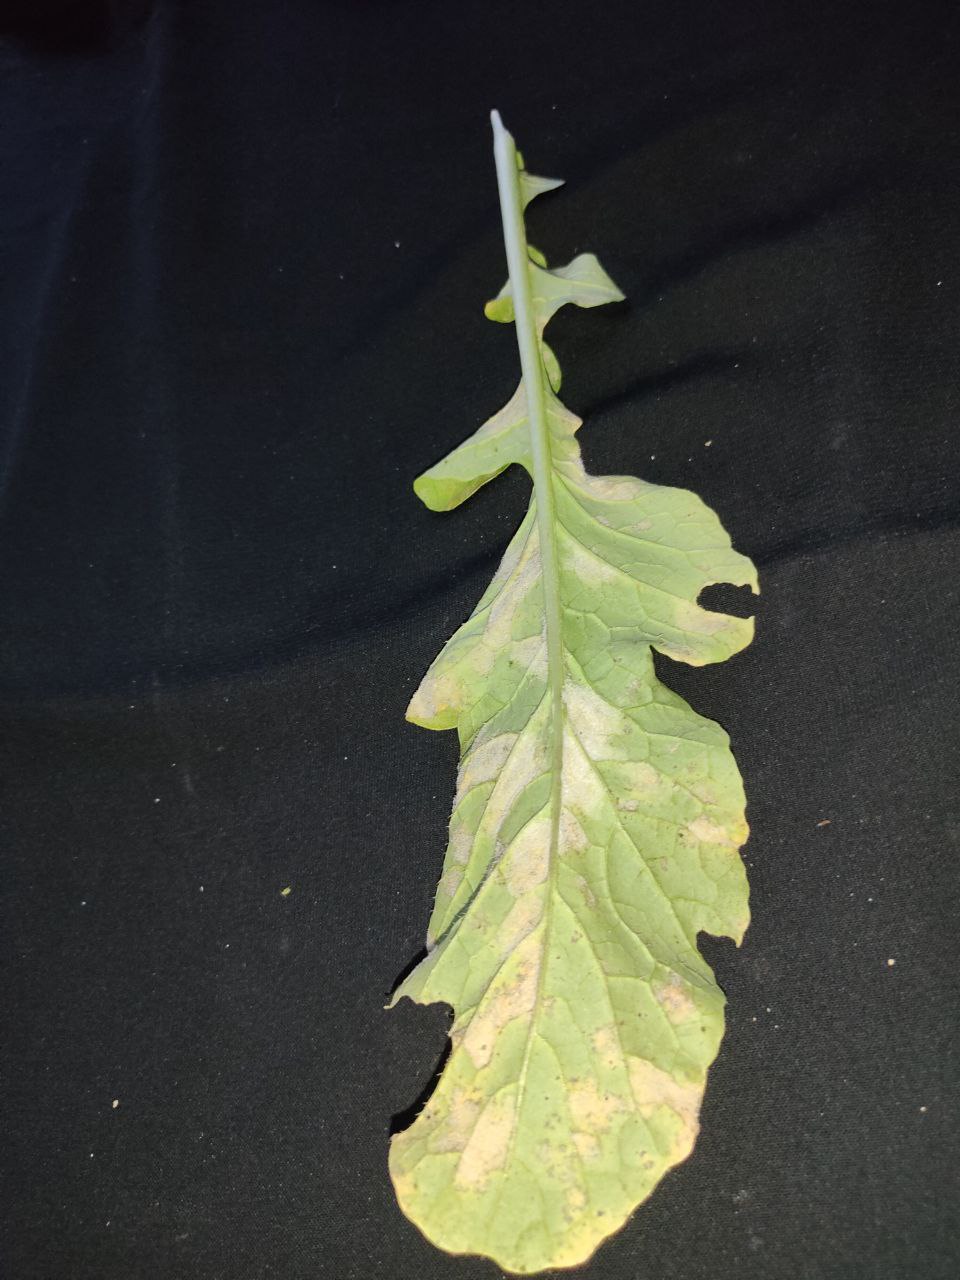
Label: Mosaic virus